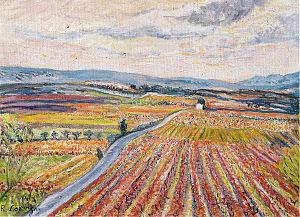
Paysage de l'Aude
Robert Lavergne né le 1ᵉʳ septembre 1920 à Villotran, décédé le 12 janvier 2013 à Narbonne est un peintre post-impressionniste français et graphologue de métier appartenant au Groupement des Graphologues Conseils de France